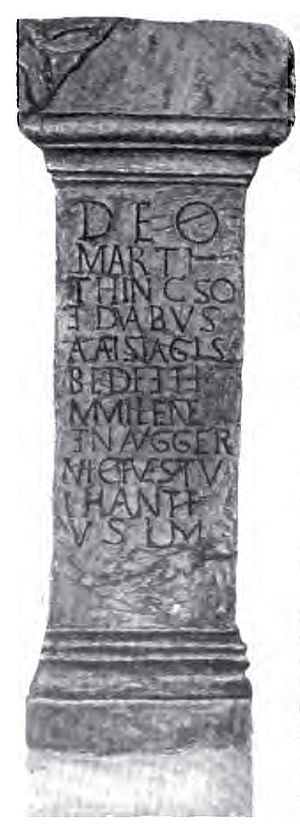
Tyr (gud) / Etymologi
Alter viet til Mars Thingsus, opført ved Housesteads ved Hadrians mur, Northumberland.
Tyr er i nordisk mytologi en af aserne. Den lille rolle, Tyr spiller i den bevarede nordiske mytelitteratur, tyder på, at han i den sene før-kristne periode, hvor den skriftlige overlevering blev til, kom i skyggen af Odin og Thor. Desuden peger stednavnematerialet på, at Tyr i vikingetiden hovedsageligt blev dyrket i Danmark. Han fremstilles som rets- og krigsgud.